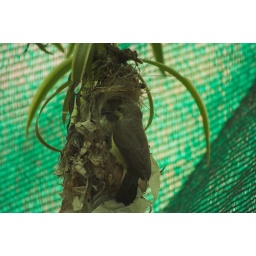
female purple sunbird (named after the more vibrant male ) nesting in our yard